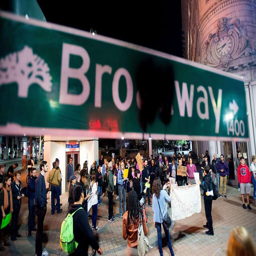
protesters rally against presidential victory .